Dhofar toad

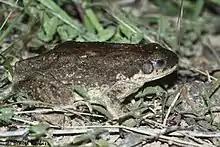
Dhofar toad from Wadi Wurrayah National Park

This toad is largely nocturnal and feeds mostly on insects. It reacts to drought conditions by burying itself in the ground and aestivating, which it has been known to do for up to three years. When heavy rain falls, it emerges to feed and makes its way to nearby water bodies where the males call to attract the females. The eggs are laid in strings and the tadpoles develop with great rapidity before the ephemeral water sources dry up.